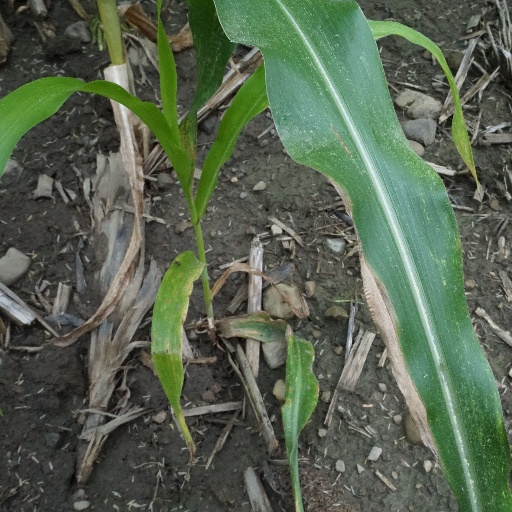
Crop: maize; corn